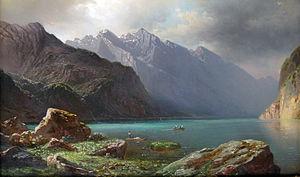
François Roffiaen, "" Bords du Königsee (Haute-Bavière) """